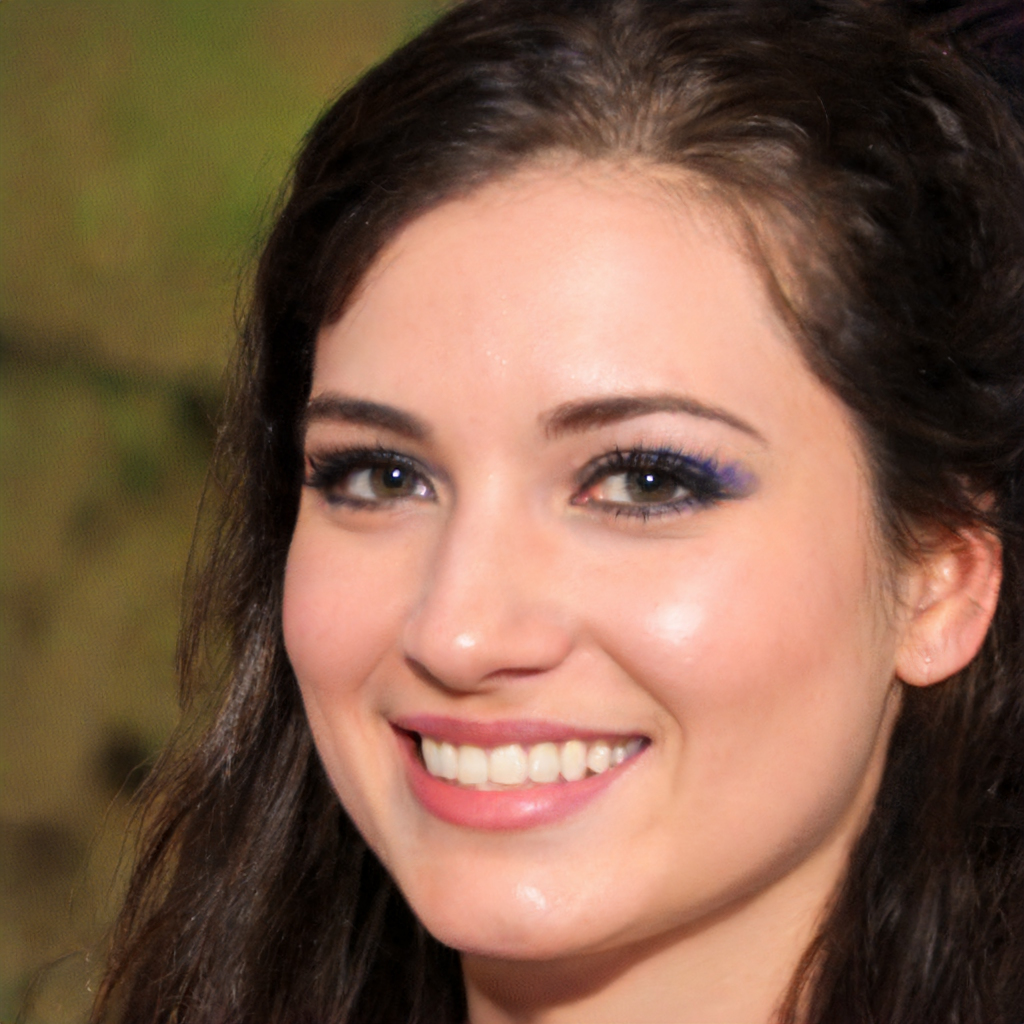
Portrait style: Real Portrait